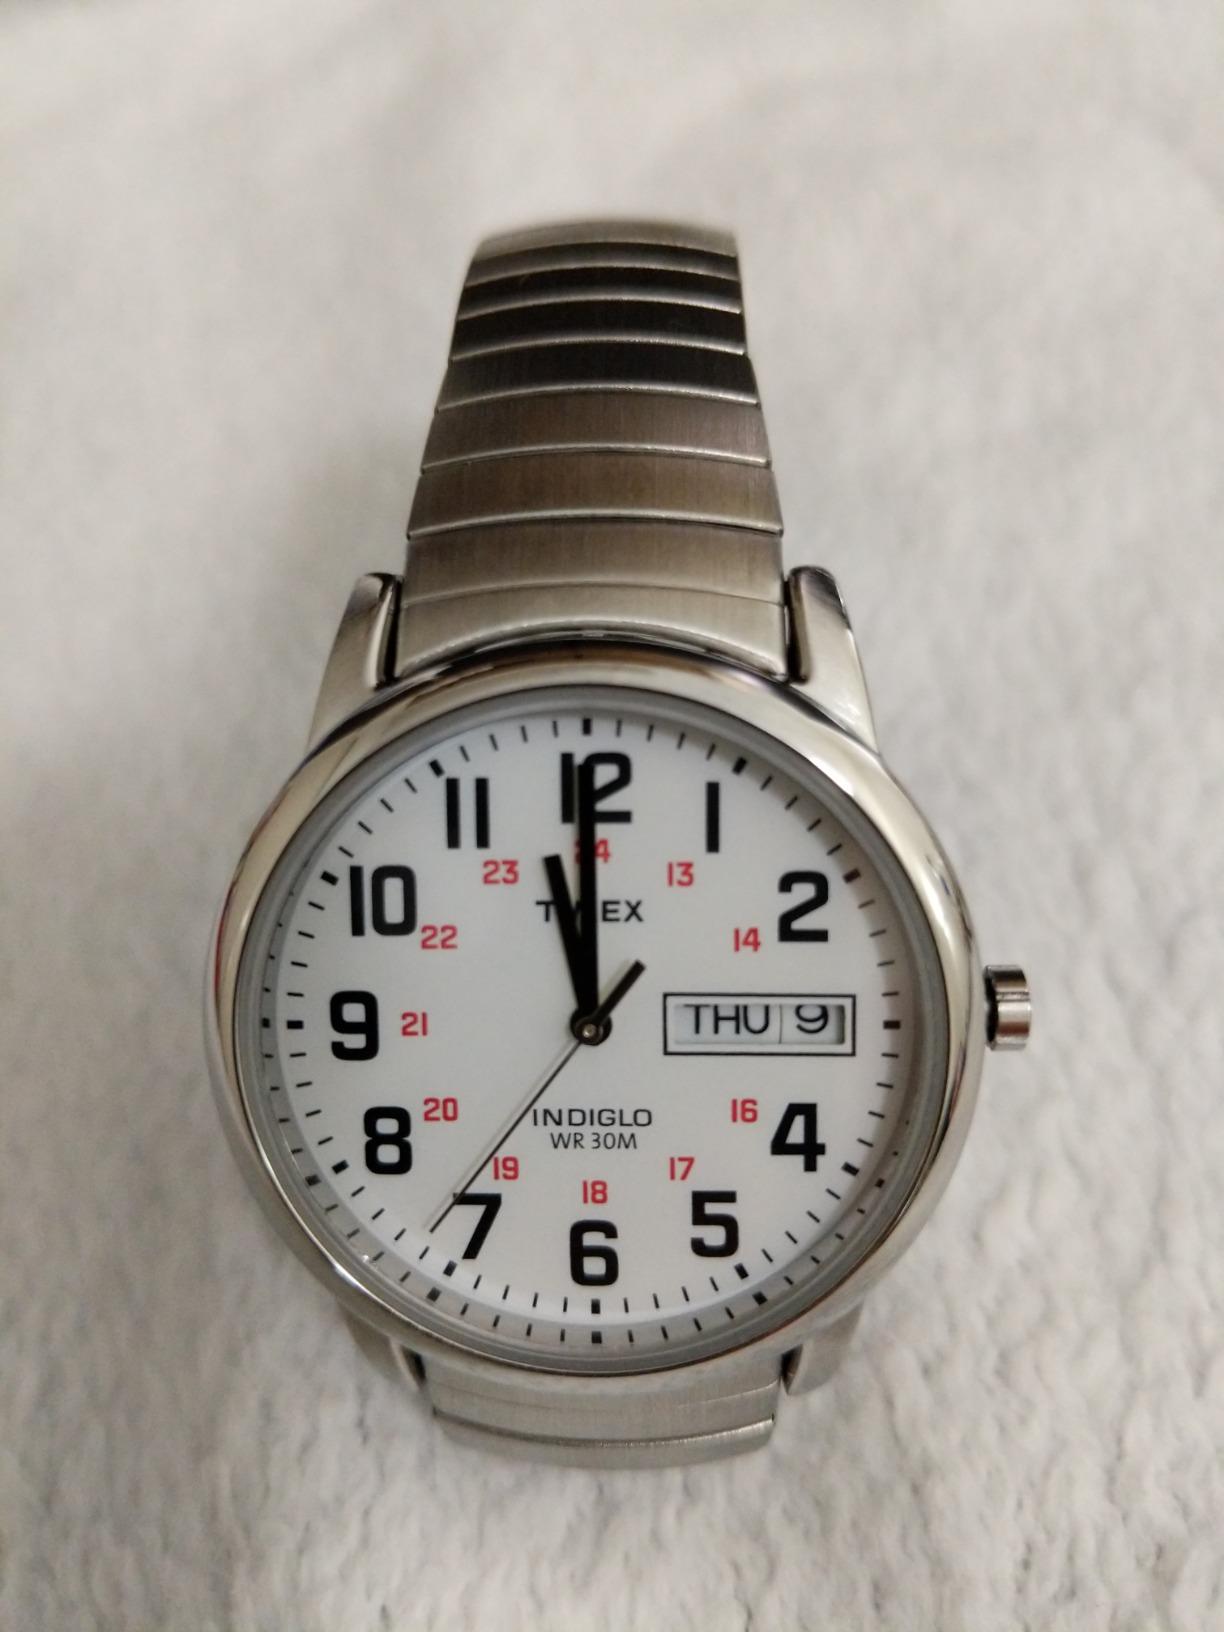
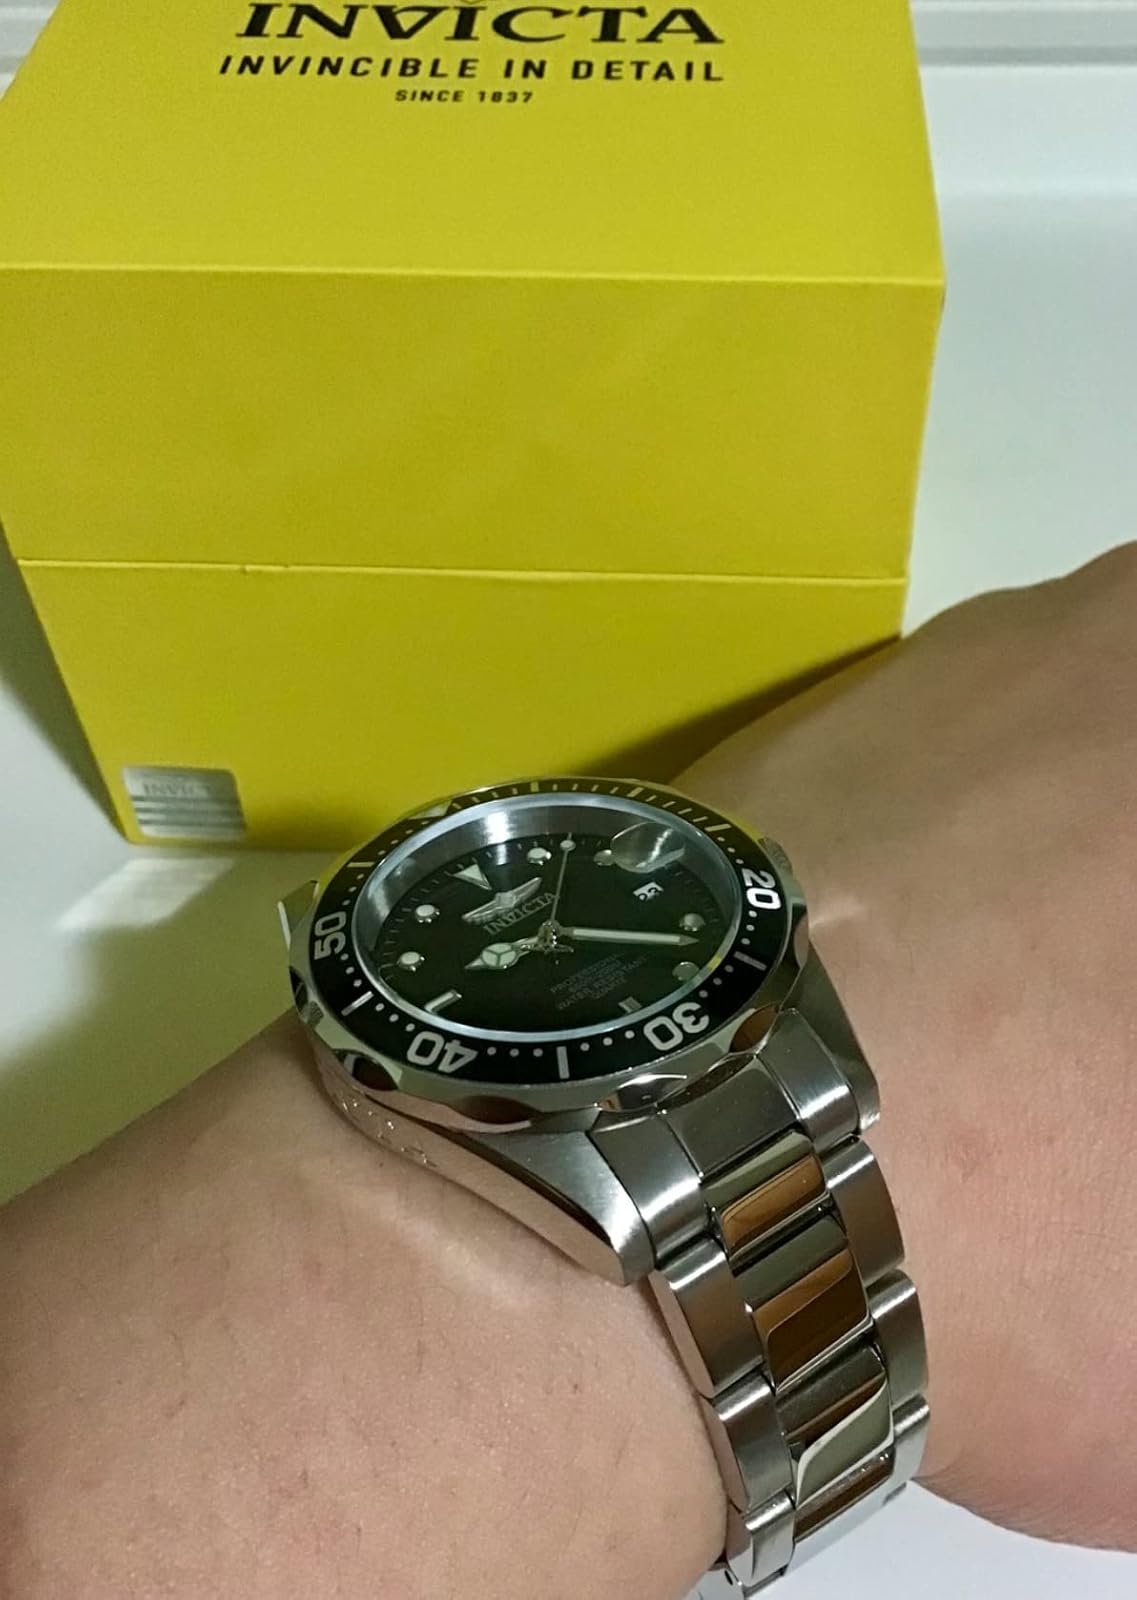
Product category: accessories_watch
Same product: no